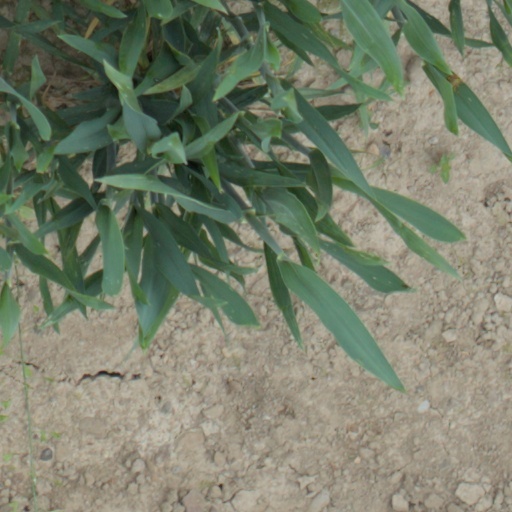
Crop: wheat